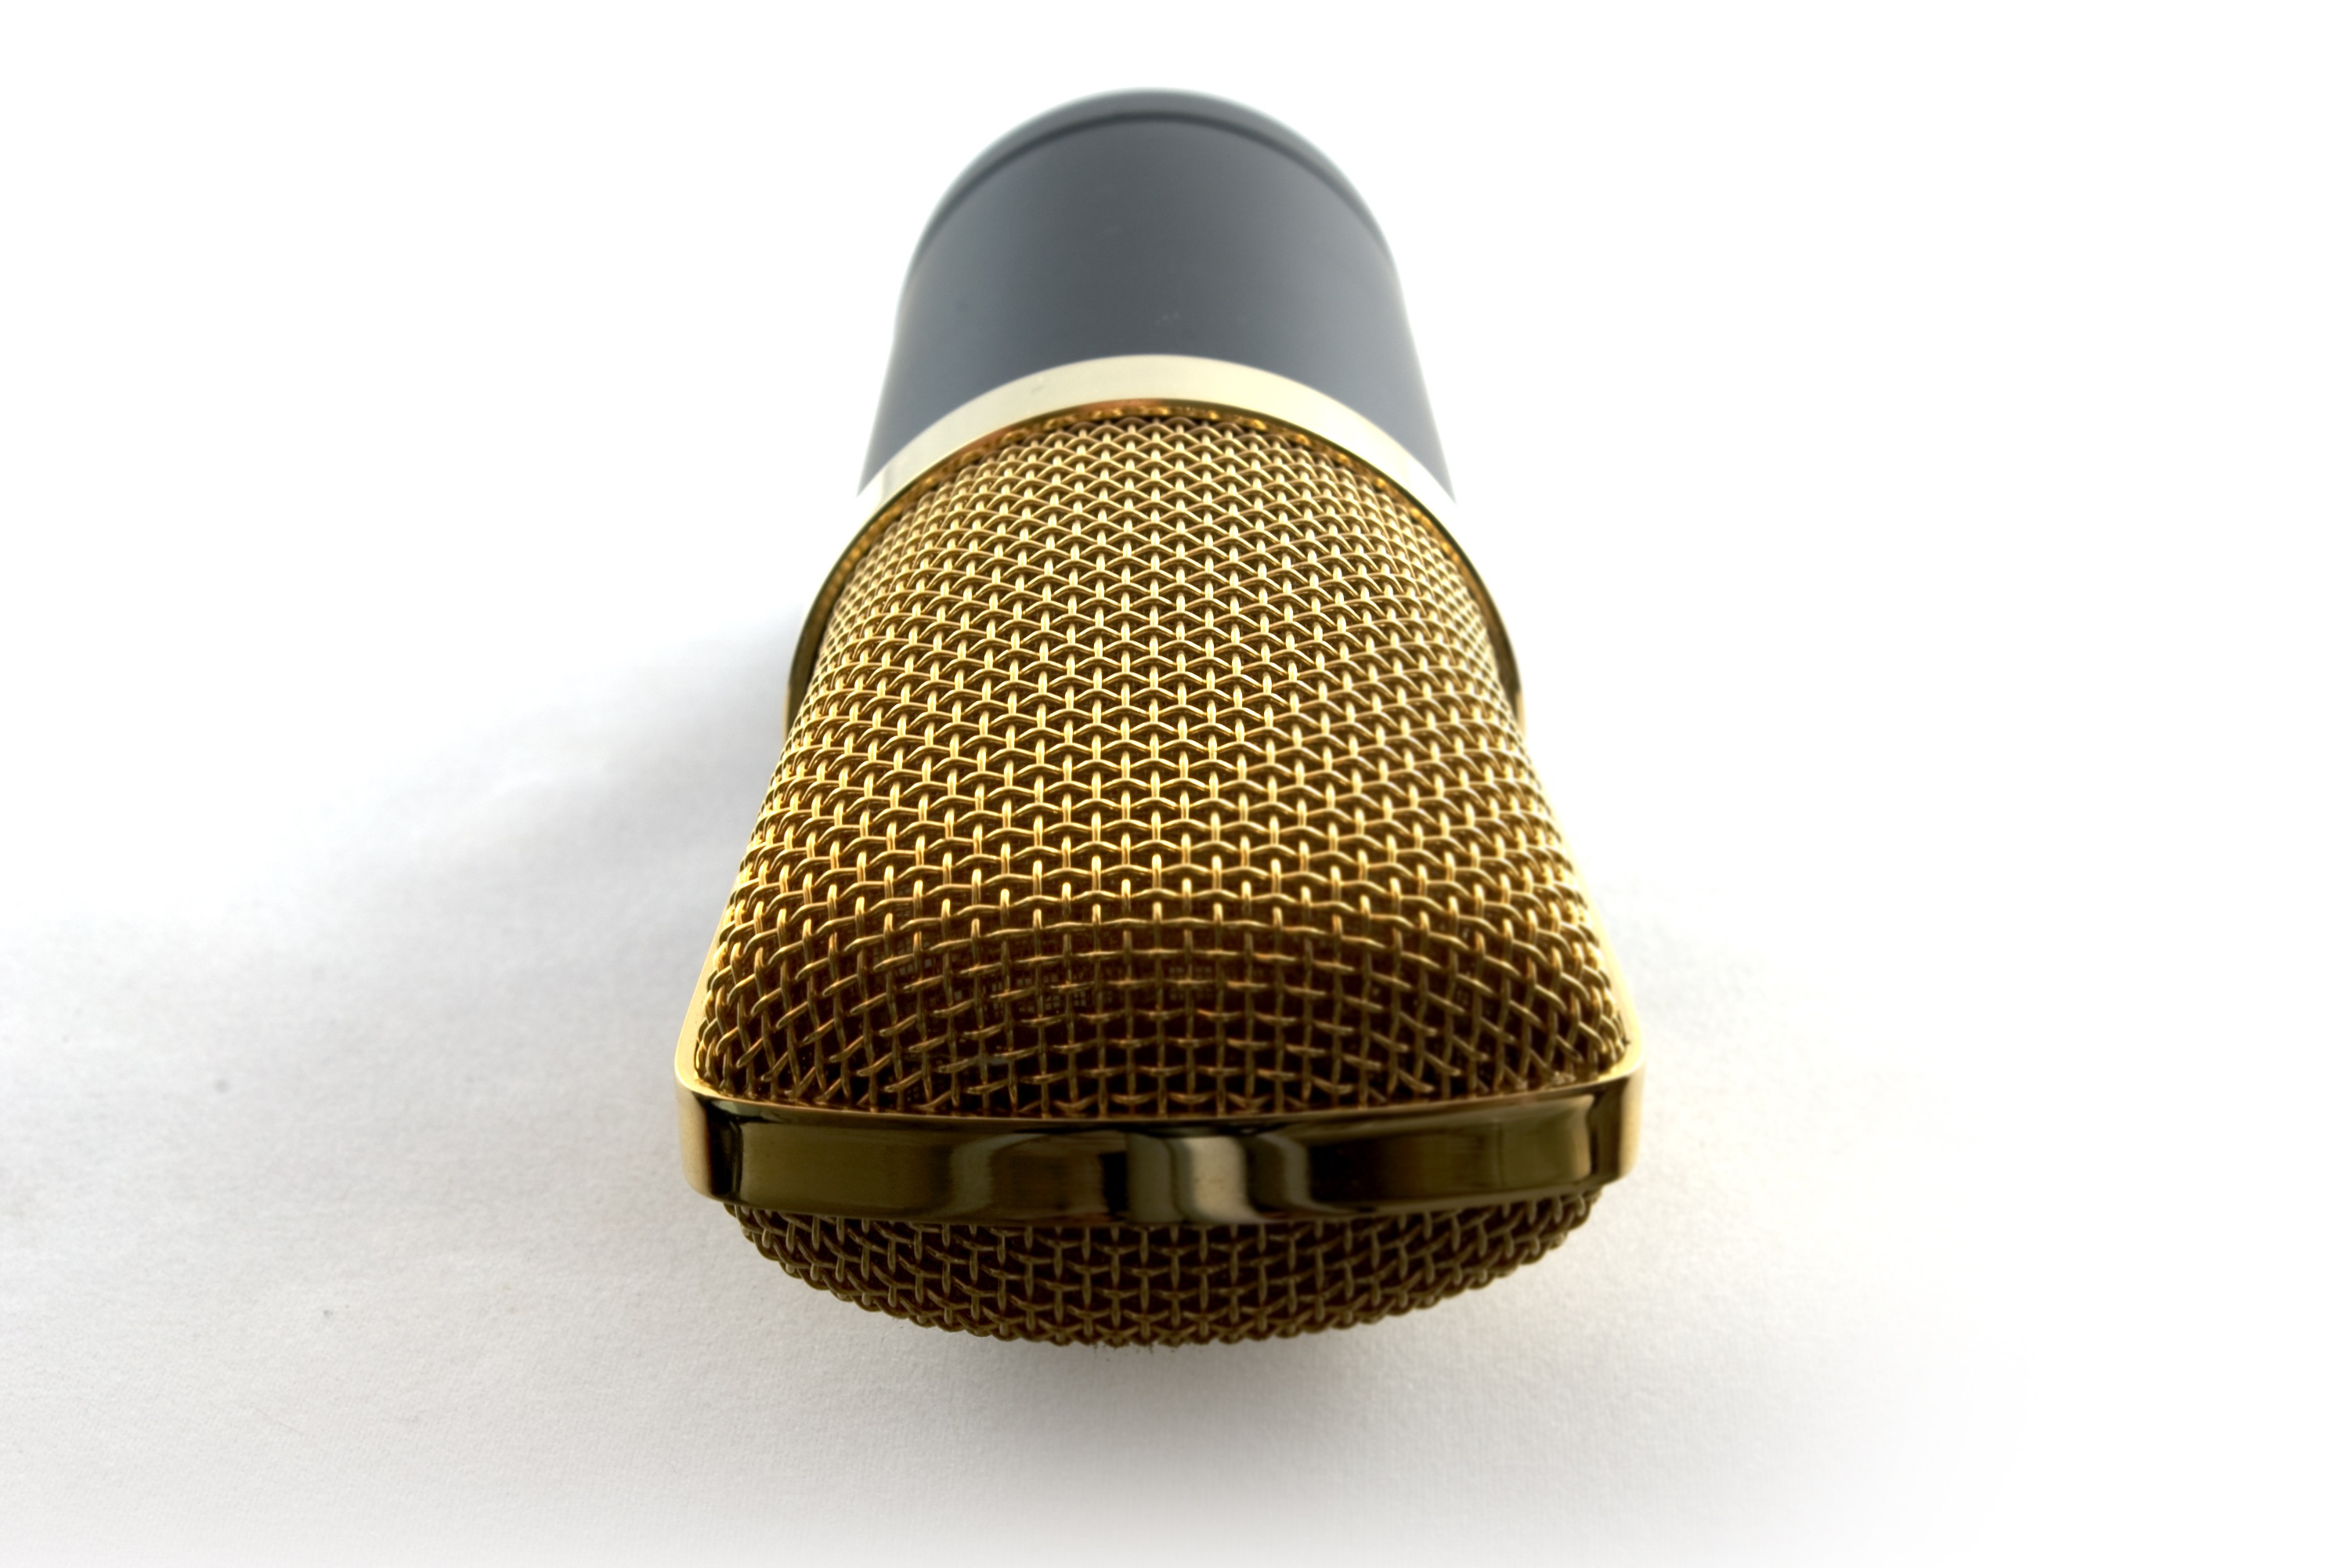
shoe, music, technology, equipment, microphone, mic, studio, product, brass, audio, footwear, sound, speech, voice, vocal, outdoor shoe